Dying Light 2

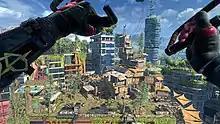
Aiden uses a paraglider to quickly traverse the city.

"Dying Light 2" is an action role-playing survival horror video game featuring a zombie apocalyptic-themed open world. Set 22 years after "Dying Light", it stars a new protagonist named Aiden Caldwell (voiced by Jonah Scott), who has various parkour skills. Players can perform actions such as climbing ledges, sliding, leaping off from edges, and wall running to quickly navigate the city. It was confirmed that there are over 3000 parkour animations to give a more fluid free-running experience. Tools such as a grappling hook and a paraglider also aid traversal in the city. Aiden can also use the undead to break his fall. The game is mostly melee-based with the majority of fighting using melee weapons. The melee weapons have a limited lifespan and will degrade as the player uses them in combat. Long-range weapons such as crossbows, shotguns, and spears can be used as well. Weapons can be upgraded with different blueprints and components which can be found by breaking down weapons for craft parts. Aiden can utilize superhuman skills due to the infection. New zombies have been added. Like the first game, the zombies are slow when exposed to sunlight, but they become more aggressive and hostile at night. During the latter time of day, players can avoid zombies roaming the streets by staying on rooftops, who would otherwise hibernate inside buildings to avoid sunlight or explore the safe interior of buildings to find items.